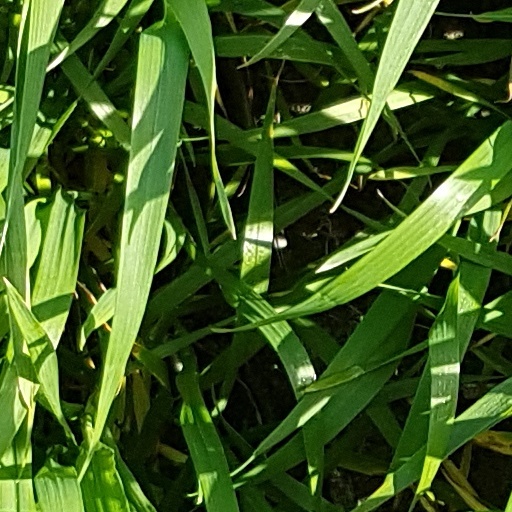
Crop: wheat